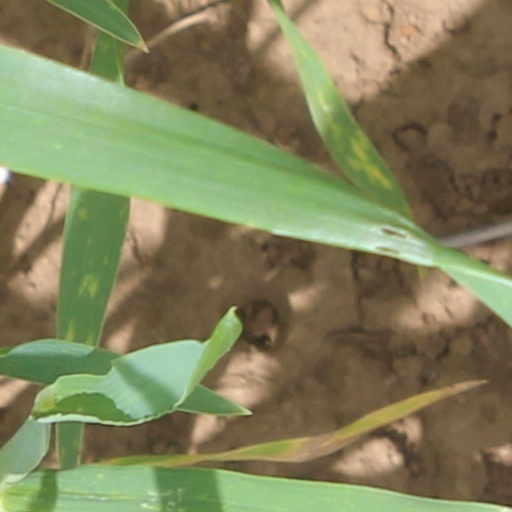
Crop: wheat